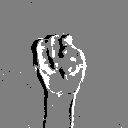
ASL letter: n